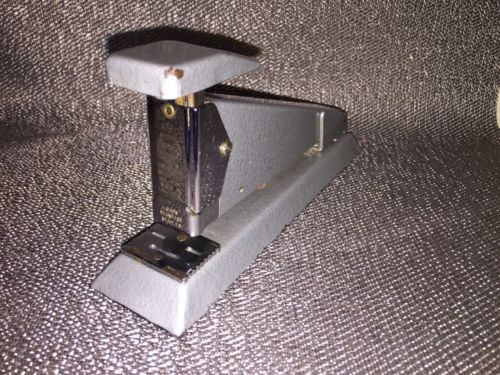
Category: stapler